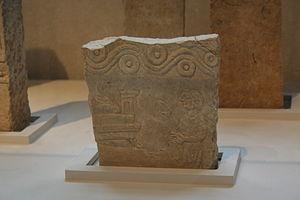
Stèle votive IIe siècle avant J.-C. Carthage, Tunisie. Calcaire (AO 5081). (Scène avec une scène religieuse
La civilisation carthaginoise ou civilisation punique est une ancienne civilisation située dans le bassin méditerranéen et à l'origine de l'une des plus grandes puissances commerciales, culturelles et militaires de cette région dans l'Antiquité.